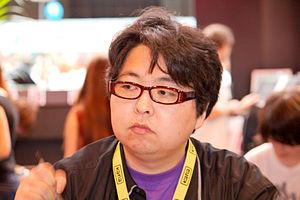
Séance de dédicaces avec Kōta Hirano à Japan Expo 2008 (Paris, France).